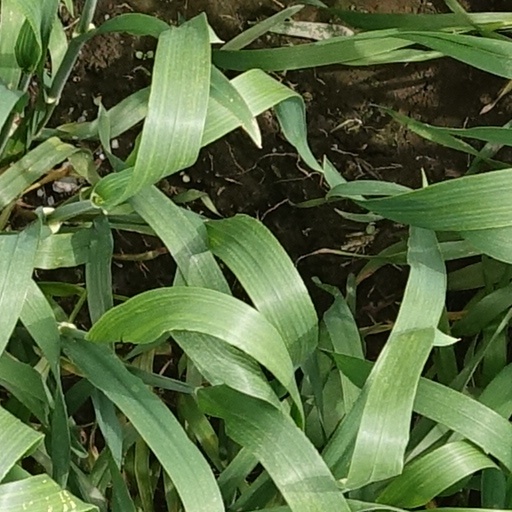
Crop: wheat